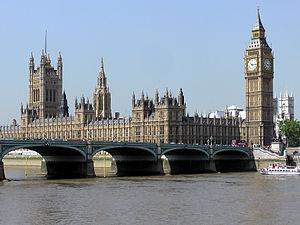
Au Royaume-Uni, le terme listed building désigne un édifice reconnu et protégé pour son aspect historique, architectural ou culturel exceptionnel. Un listed building ne doit pas être démoli, agrandi ou altéré sans une permission spéciale des autorités locales compétentes en matière d'urbanisme. Les propriétaires d'édifices classés sont, dans certaines circonstances, appelés à maintenir ou réparer le bâtiment, et risquent une condamnation pénale s'il ne le font pas ou s'ils procèdent à des rénovations et travaux divers sans autorisation expresse. En raison de ces contraintes une fois un lieu protégé, la loi autorise les propriétaires à s'opposer à ce que leur bien soit classé.
Le Parlement du Royaume-Uni de Grande-Bretagne et d'Irlande du Nord est l'institution législative suprême du Royaume-Uni, des territoires britanniques d'outre-mer et des dépendances de la Couronne. Lui seul dispose de la suprématie parlementaire, c'est-à-dire du pouvoir de légiférer sur tous les autres organes politiques du Royaume-Uni et de ses territoires.